West Anglia Great Northern

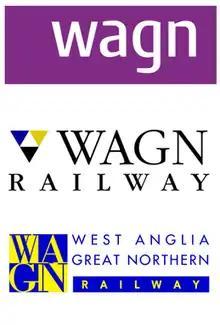
Corporate logos used by WAGN

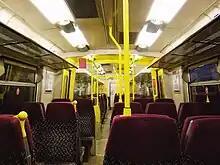
Interior of a refurbished Class 313

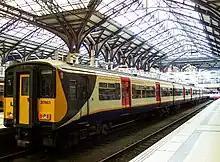
Refurbished Class 317 in the original WAGN livery at Liverpool Street station in 2006

During 1995, amid the privatisation of British Rail, several individuals from the bus industry decided to found their own company, Prism Rail, to bid for some of the newly created rail franchises. In its bid for the West Anglia Great Northern franchise, Prism promised that it would make a premium payment of £24.8 million to the franchising office in 2004. During December 1996, it was announced that Prism had been awarded a seven year concession to operate the franchise, which was the company's fourth awarding of a passenger train franchise at that time.